Software feature

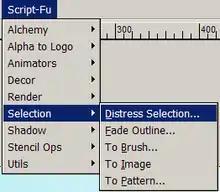
"Distress Selection" software feature in the photo editing program GIMP

A feature is "a prominent or distinctive user-visible aspect, quality, or characteristic of a software system or systems", as defined by Kang et al. At the implementation level, "it is a structure that extends and modifies the structure of a given software in order to satisfy a stakeholder’s requirement, to implement and encapsulate a design decision, and to offer a configuration option", as defined by Apel et al.